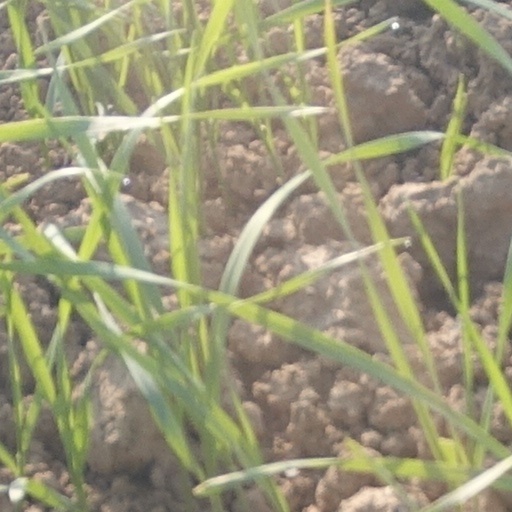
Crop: wheat